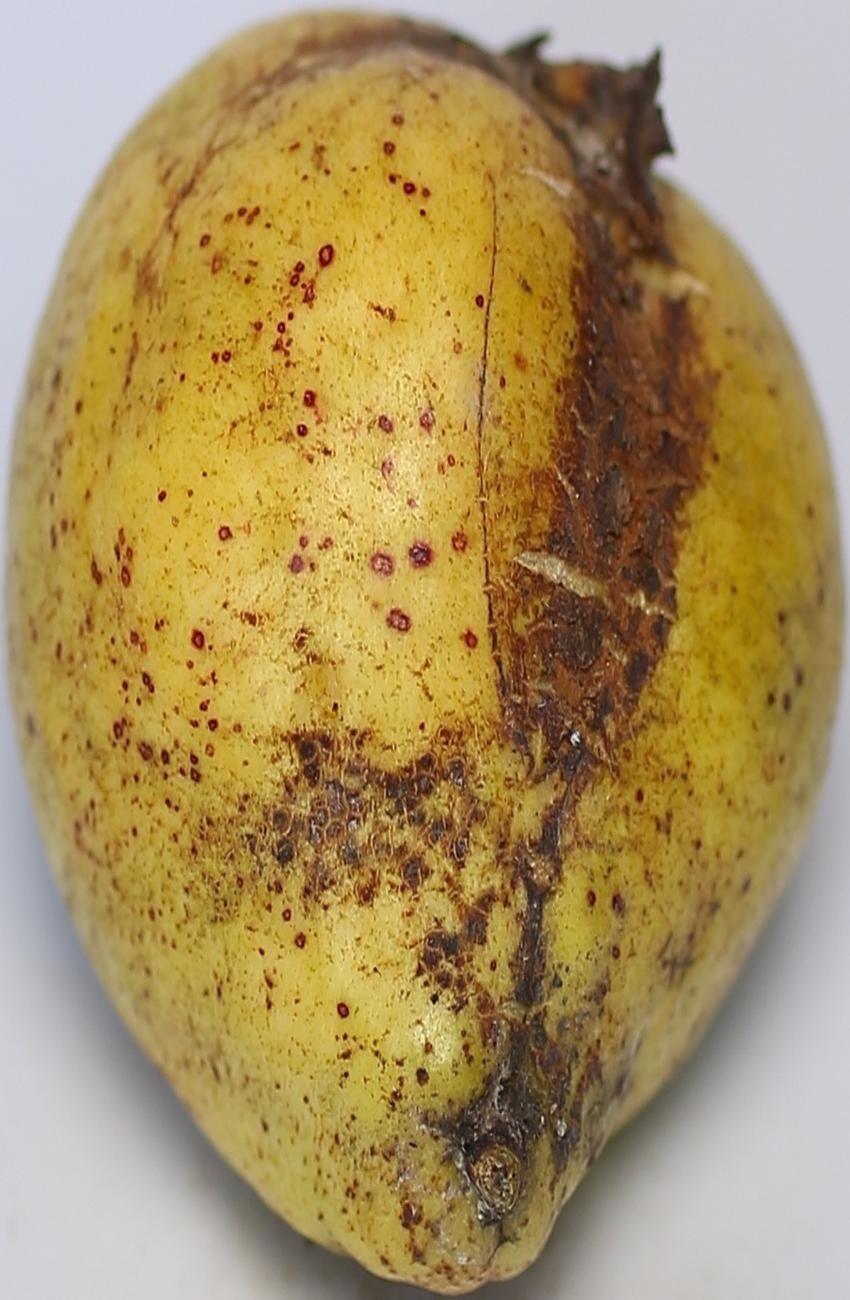
Maturity: ripe
Variety: riyali